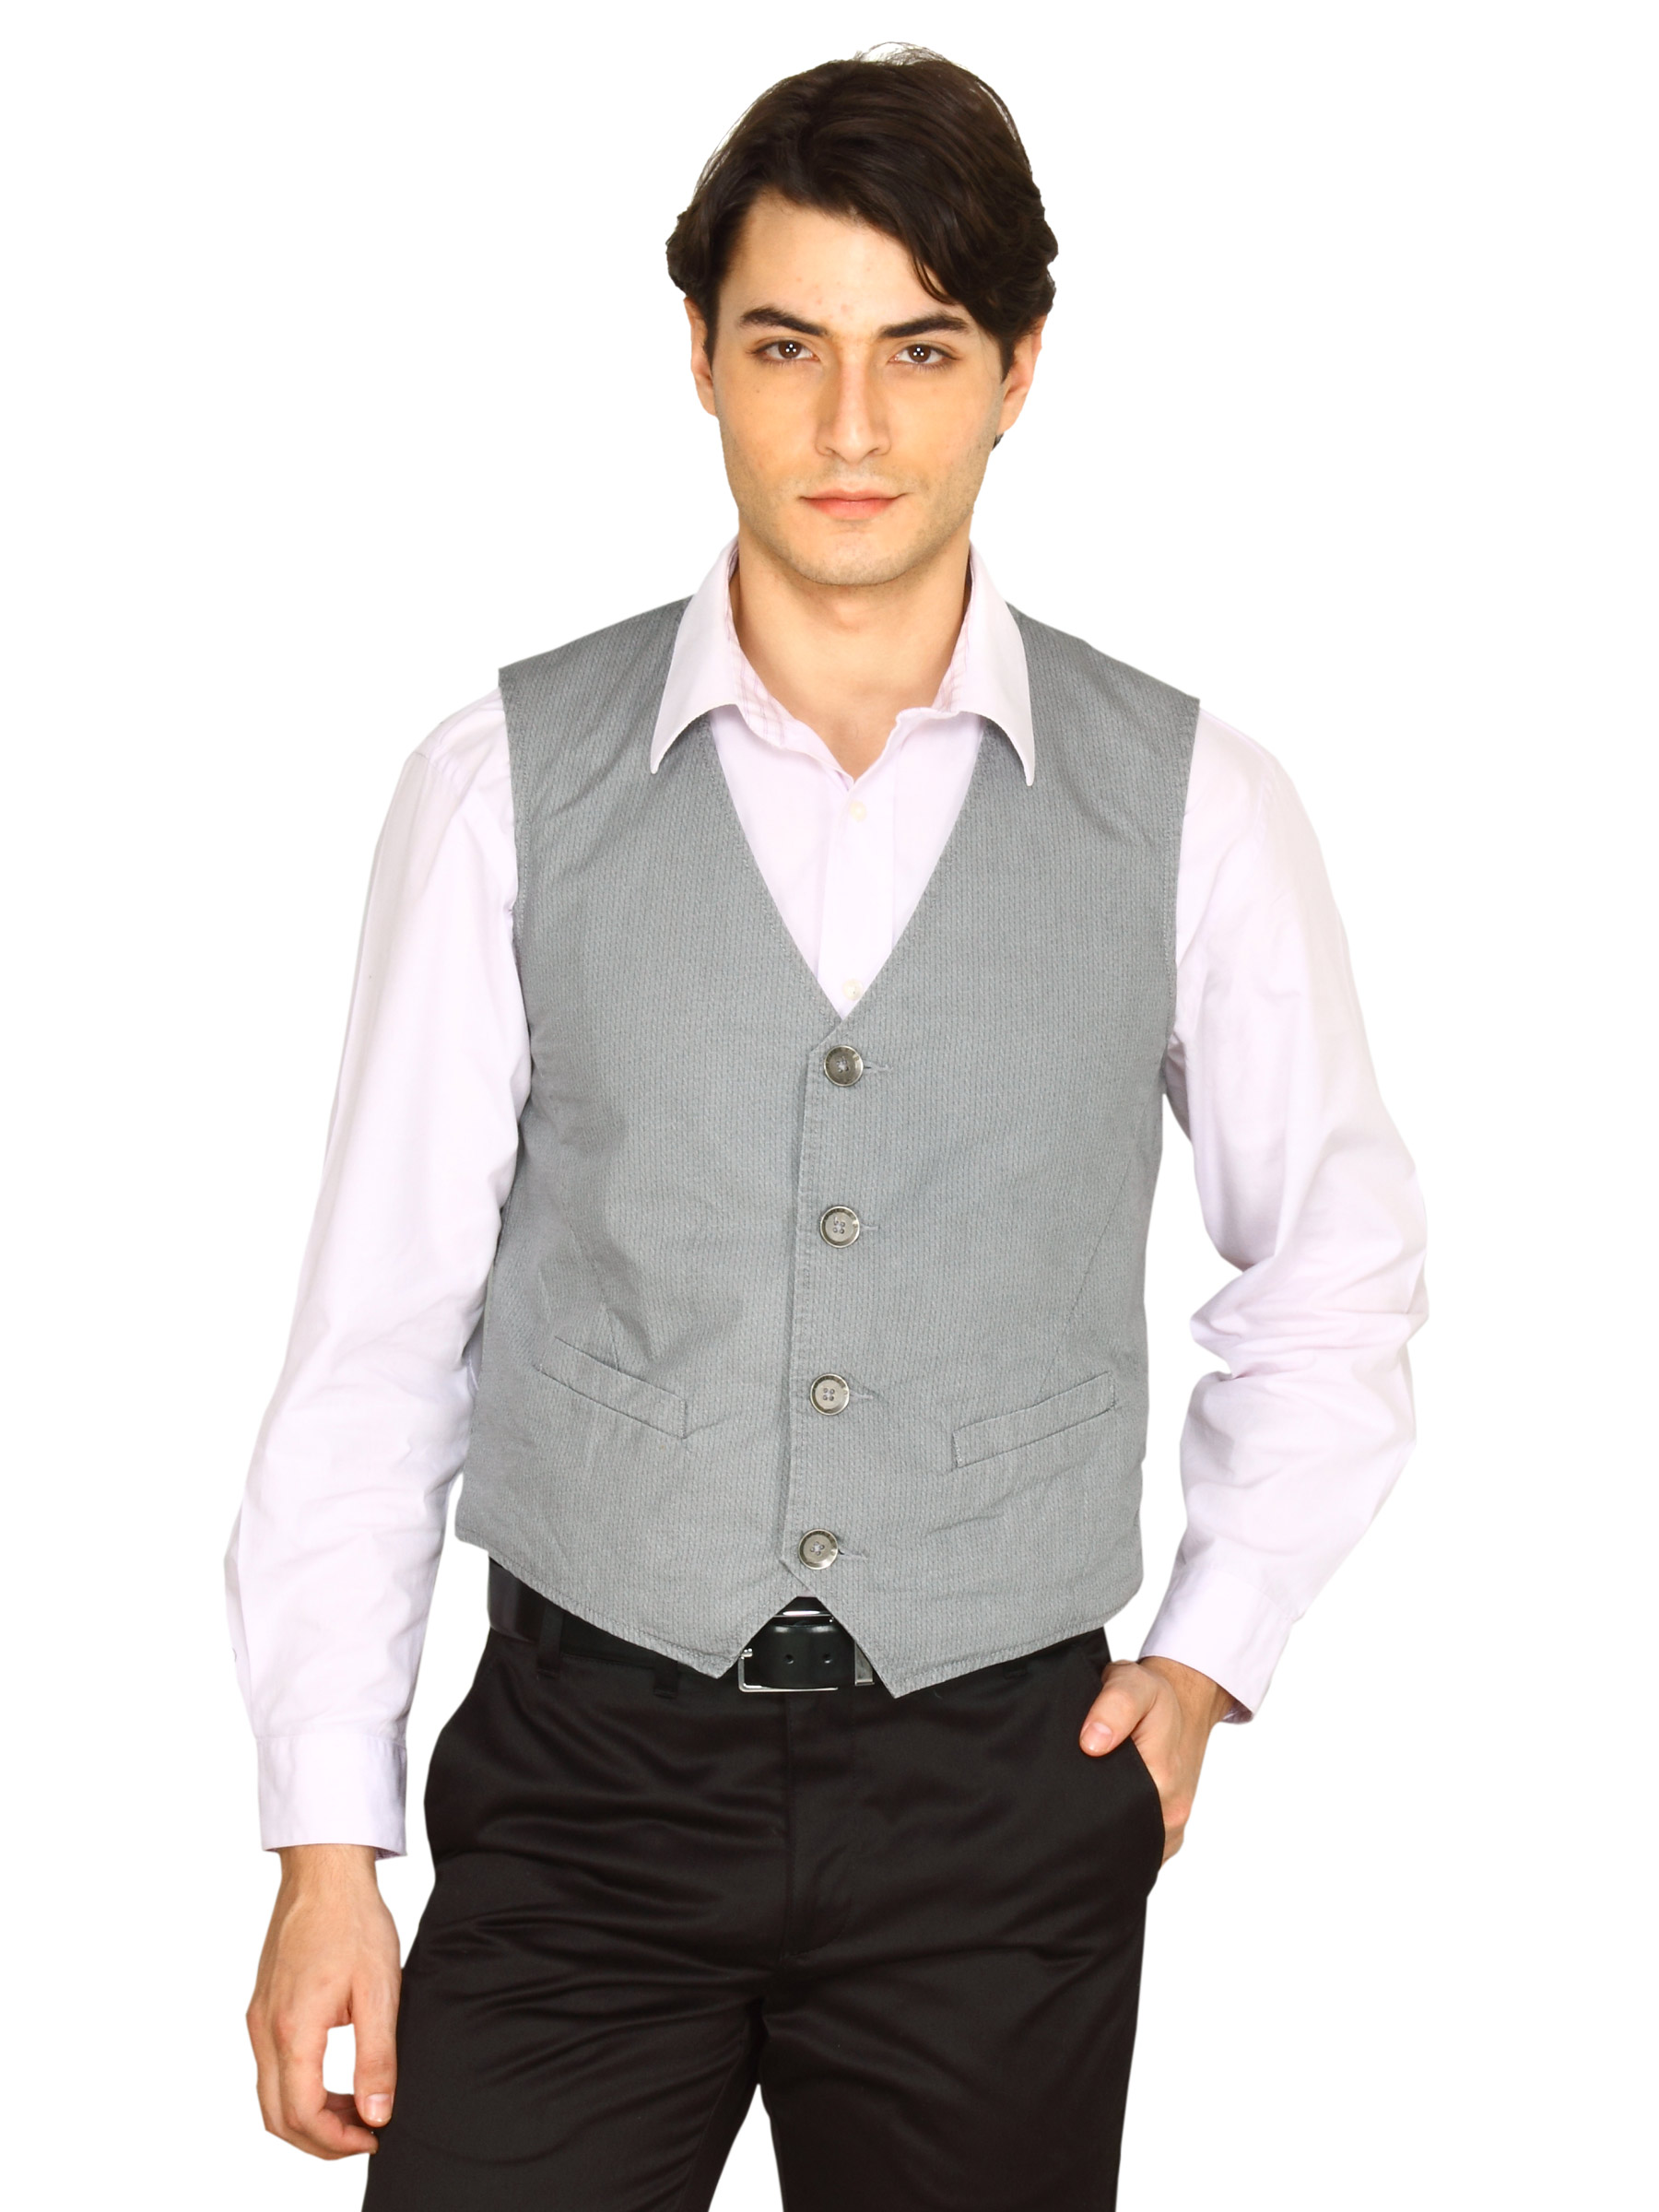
Scullers Men Grey Waistcoat
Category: Apparel / Topwear / Waistcoat
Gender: Men
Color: Grey
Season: Fall 2011
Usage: Casual